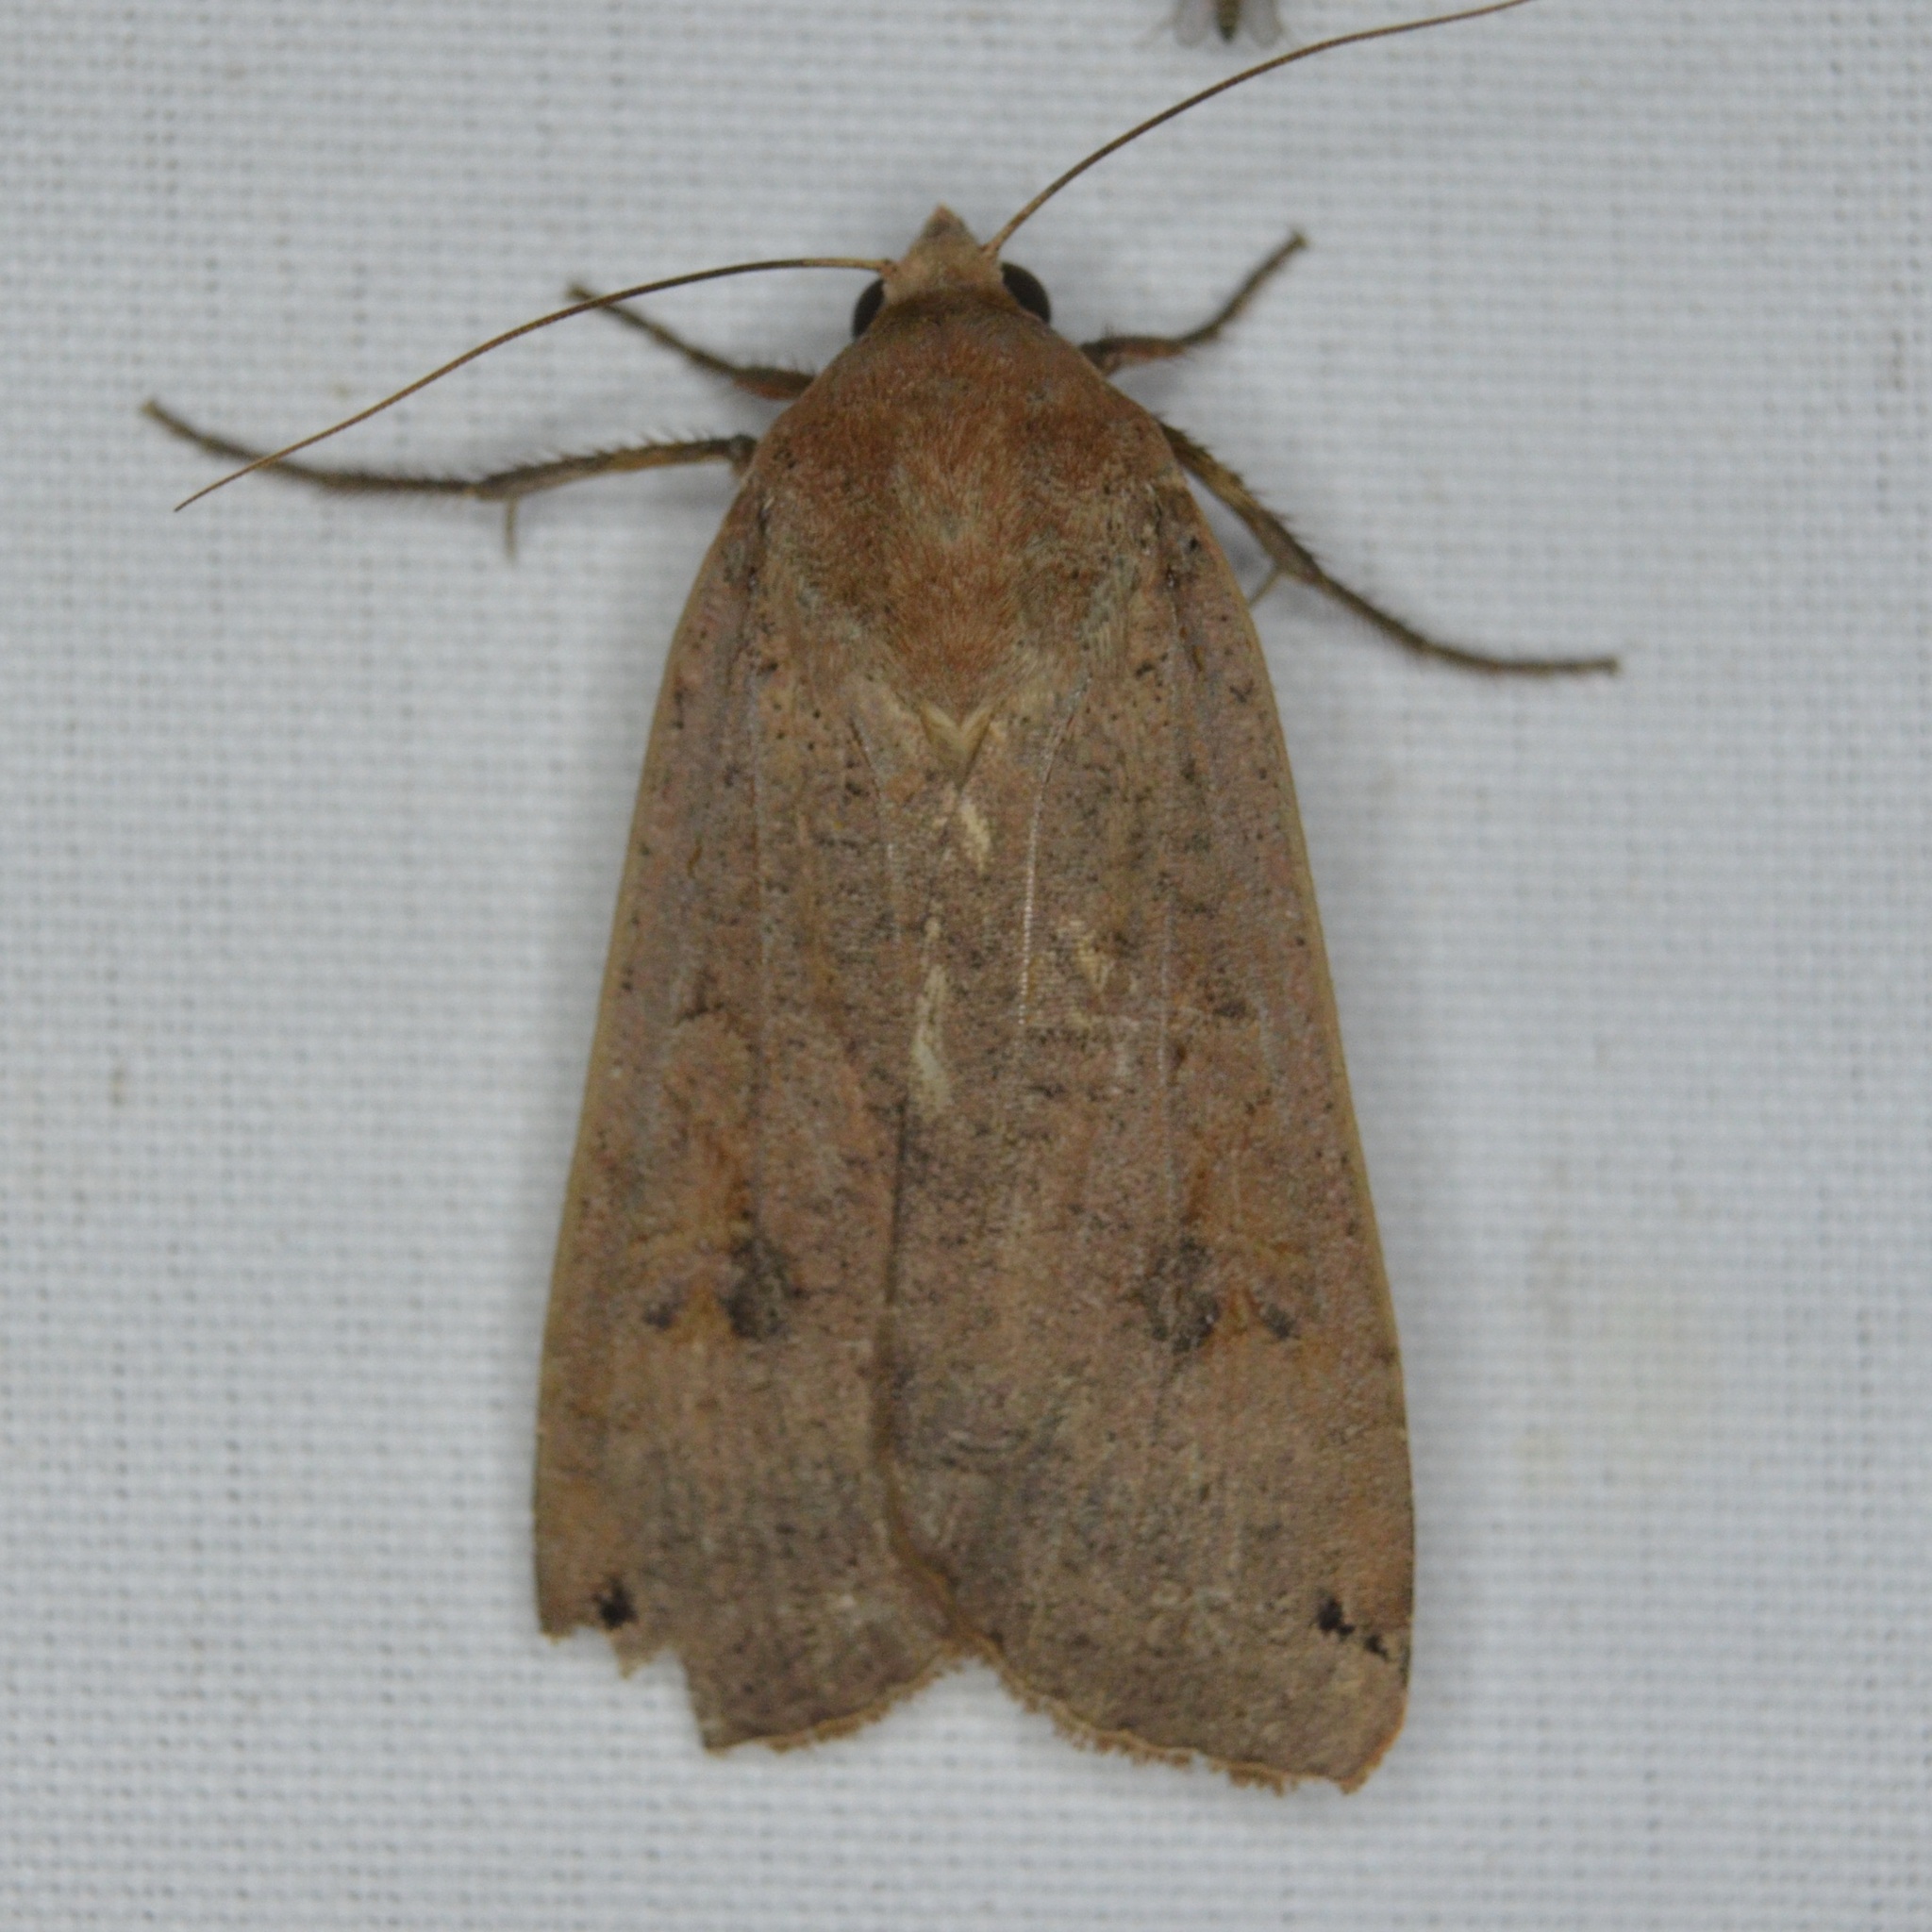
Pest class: cutworms